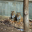
Label: tiger